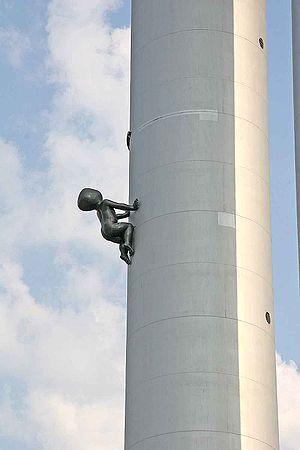
Poupons sur la tour émettrice de Žižkov.
David Černý est un sculpteur tchèque et artiste conceptuel.